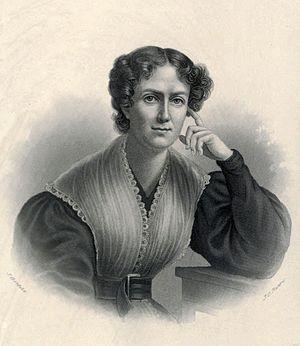
Frances Wright, également connue sous le nom de Fanny Wright, était une libre-penseuse, féministe et abolitionniste d’origine écossaise qui devint américaine en 1825.